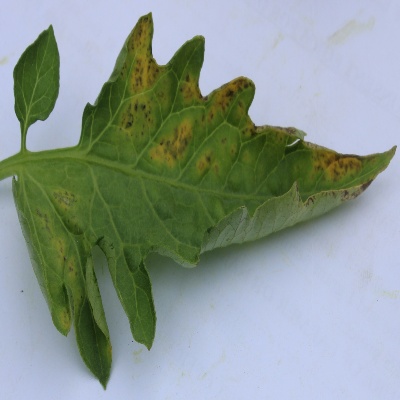
Crop: Tomato
Condition: septoria leaf spot